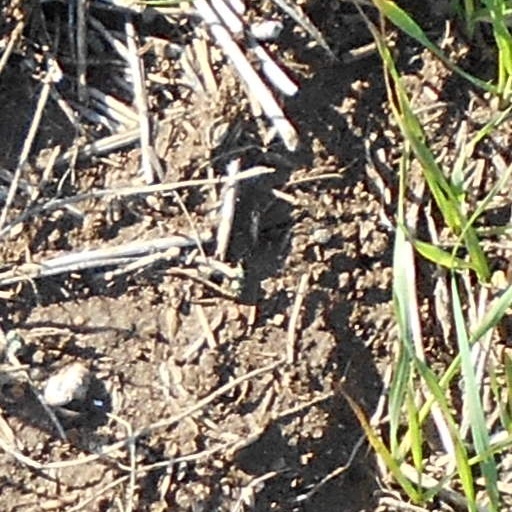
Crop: wheat